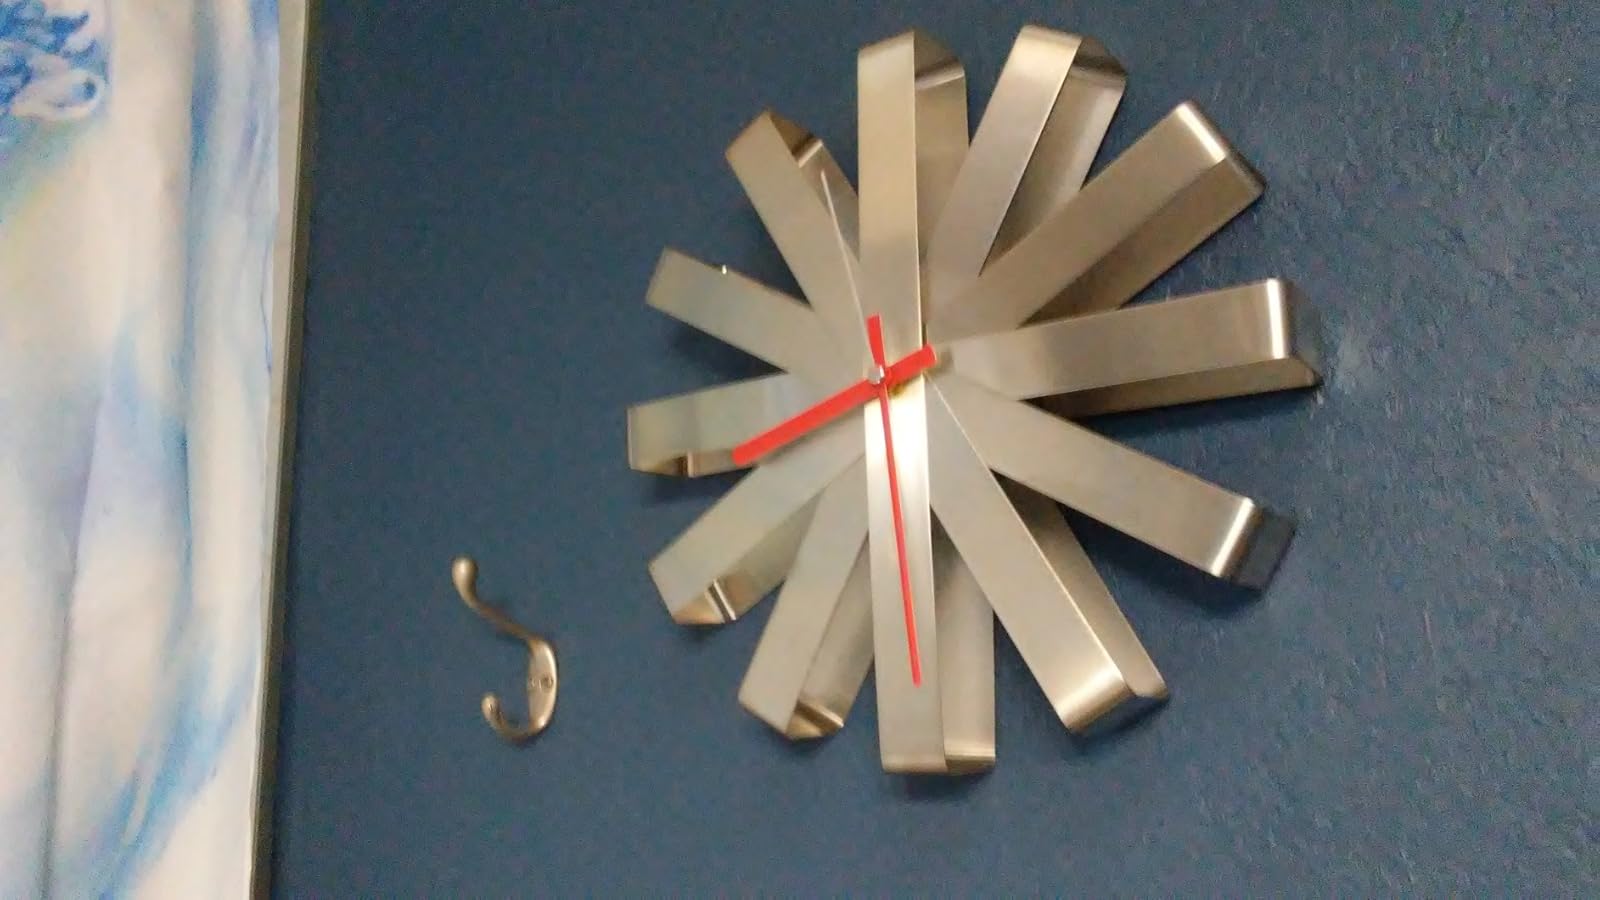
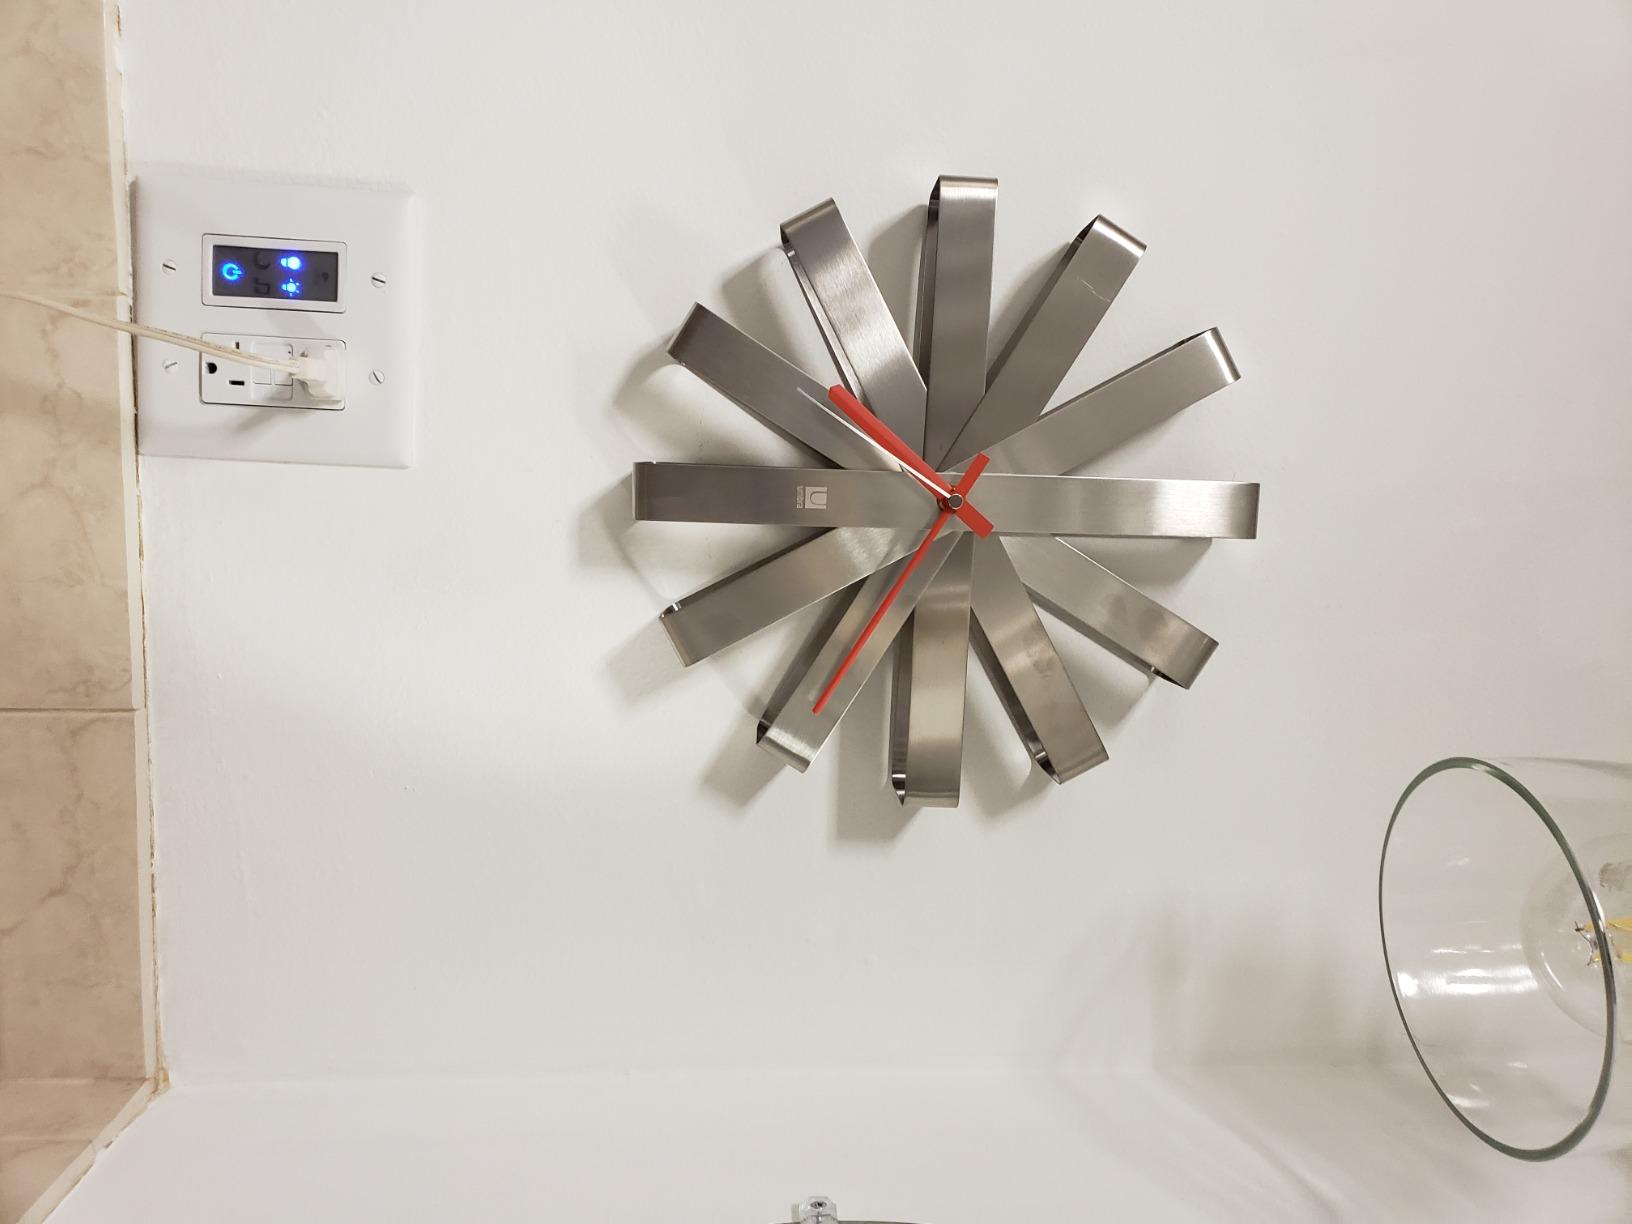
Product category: clock
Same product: yes